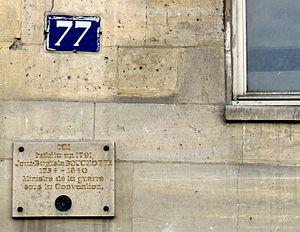
Hôtel de Vic (Inscrit) - n°77 rue du Temple - Paris III This building is indexed in the Base Mérimée, a database of architectural heritage maintained by the French Ministry of Culture,
Jean-Baptiste Noël Bouchotte, né le 25 décembre 1754 à Metz et mort le 7 juin 1840 au Ban-Saint-Martin, est un militaire et homme politique français, ministre de la Guerre au cours des guerres révolutionnaires.